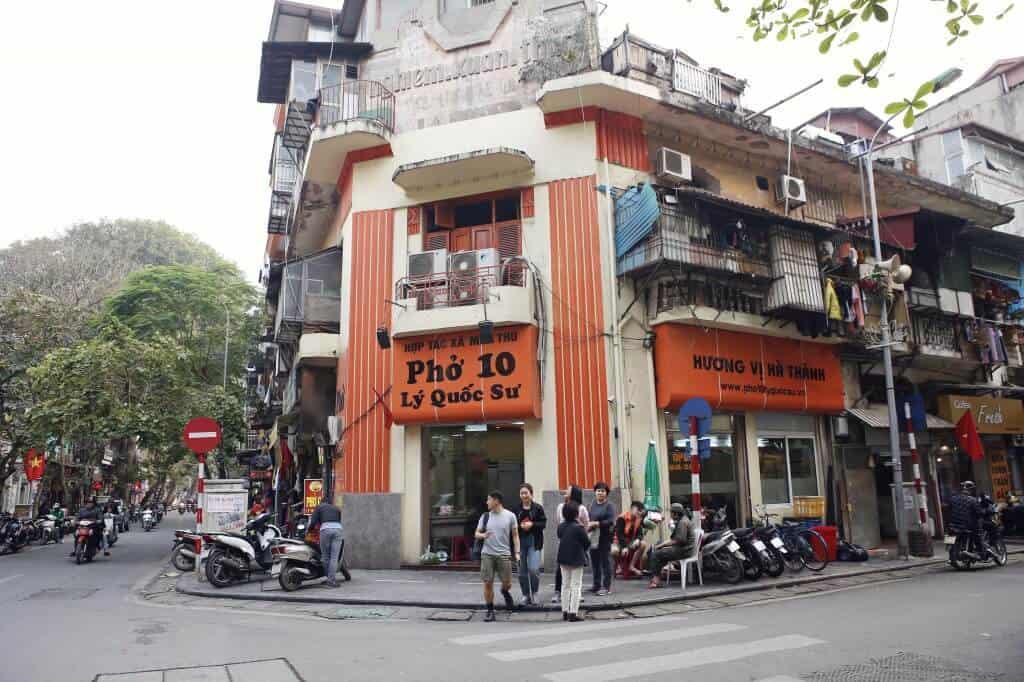
ở trên con phố có sự xuất hiện của một quán phở với biển tên màu cam